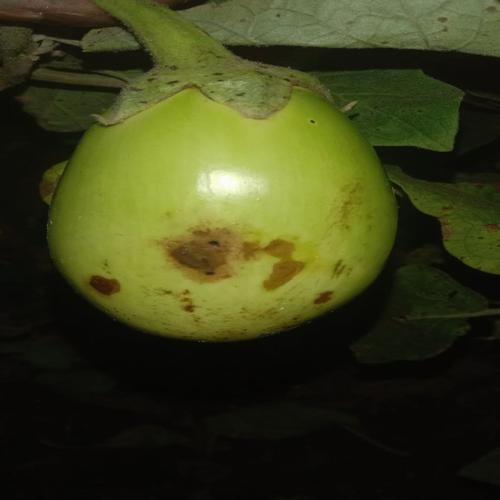
Label: Shoot and Fruit Borer